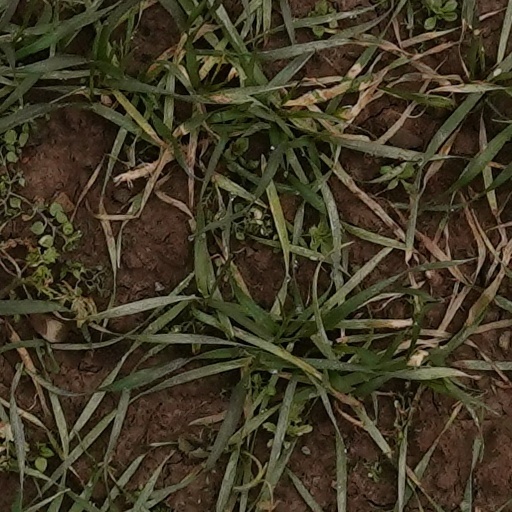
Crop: wheat